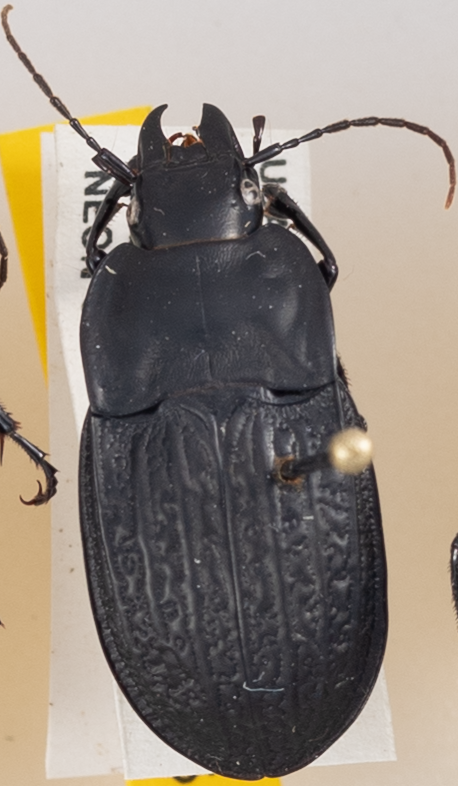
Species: Dicaelus sculptilis
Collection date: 2018-06-27
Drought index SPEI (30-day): -1.186
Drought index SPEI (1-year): -0.372
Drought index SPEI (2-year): -0.3